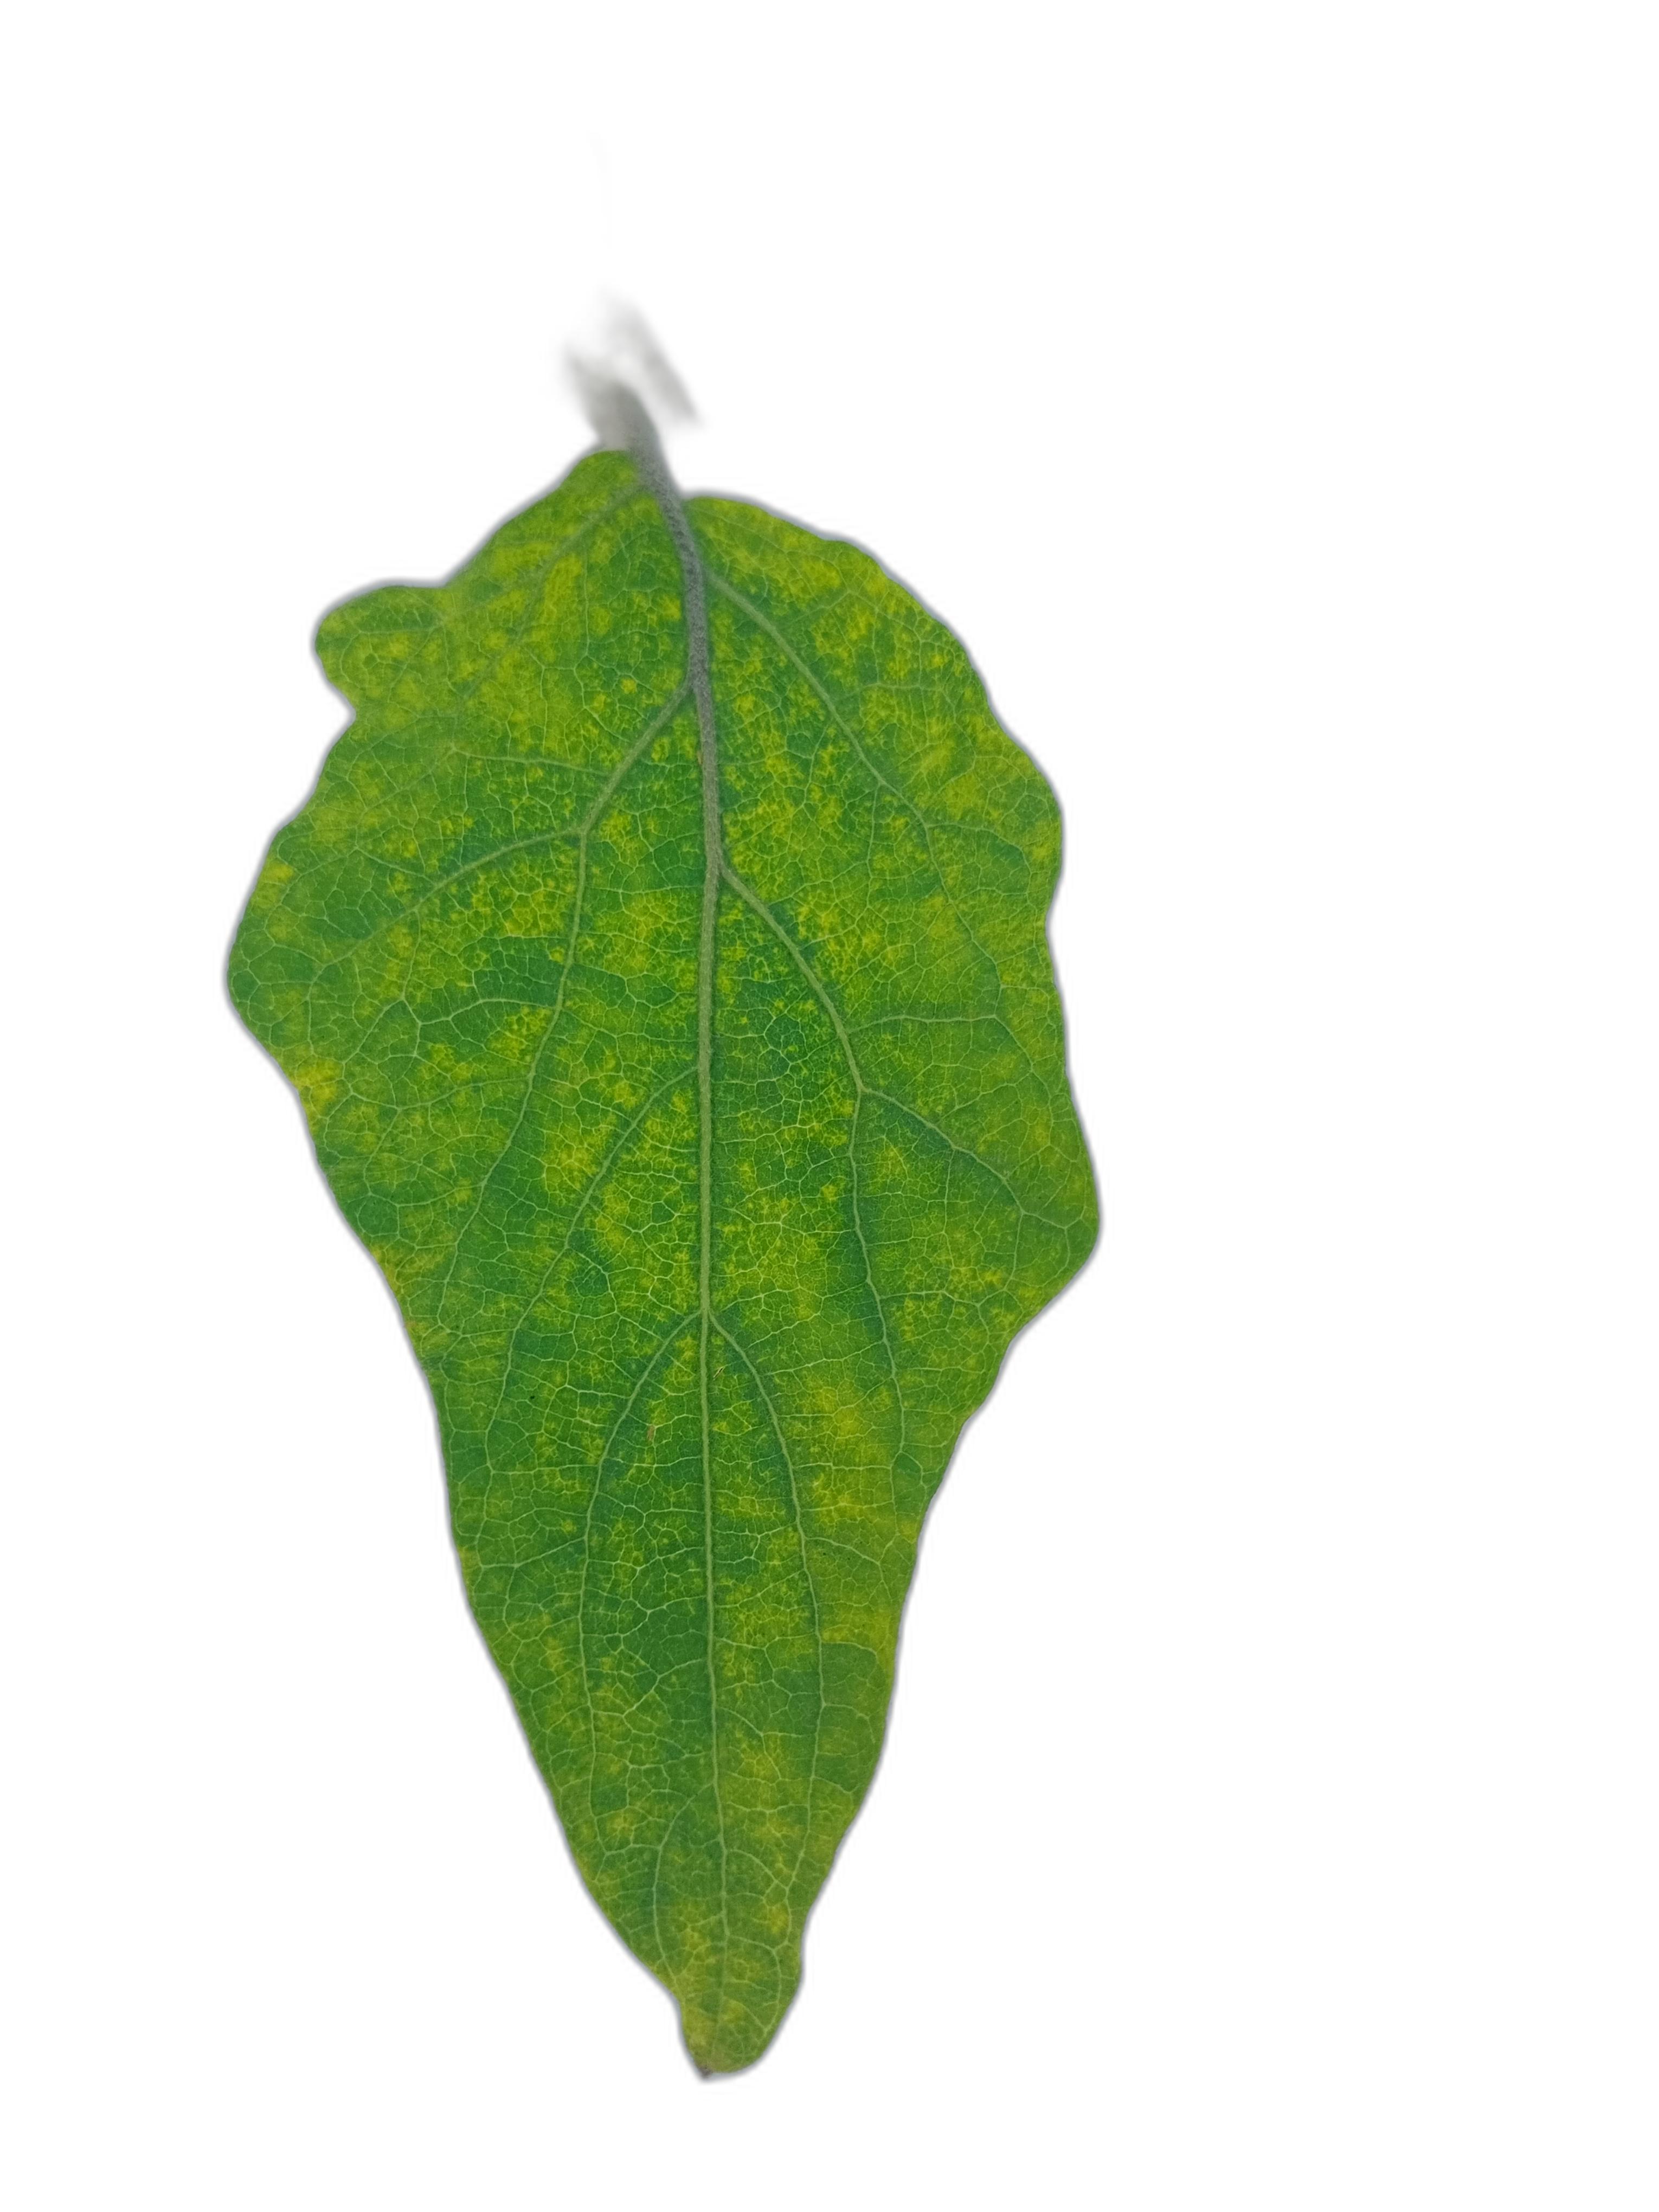
Label: Mosaic Virus Disease